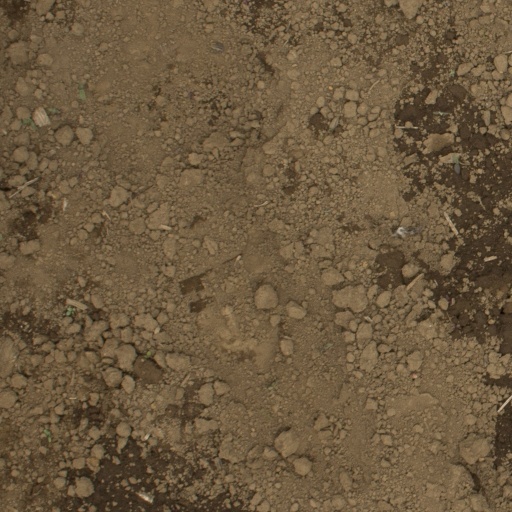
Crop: Jerusalem artichoke